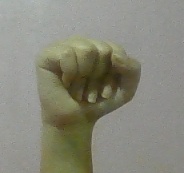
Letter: saad